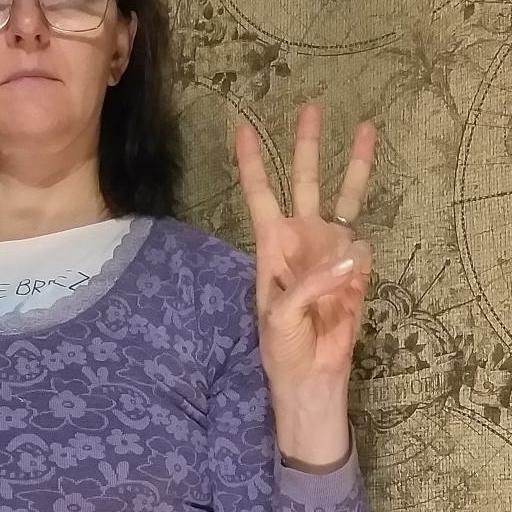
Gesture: three